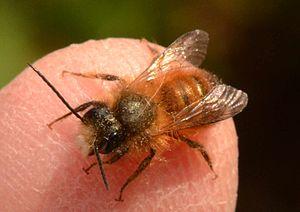
Osmia rufa, mâle, 29/03/2012, Charente, France
L'osmie rousse, Osmia bicornis, est une espèce d'abeilles solitaires répandue en Europe de la famille des Megachilidae, du genre Osmia. Elle a disparu des zones d'agriculture intensive mais est bien présente en zone urbaine. Son nom français provient de son ancien nom scientifique synonyme : Osmia rufa.